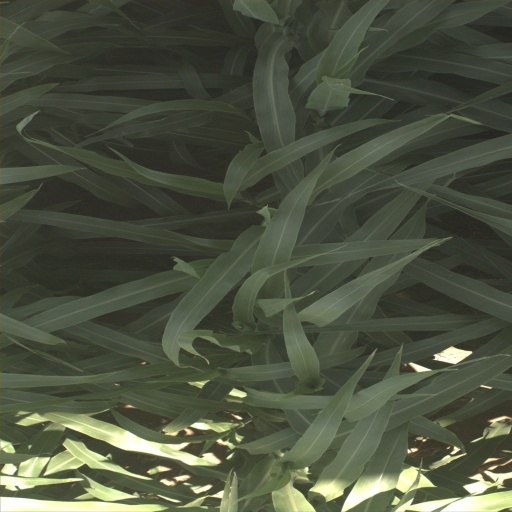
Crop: sorghum